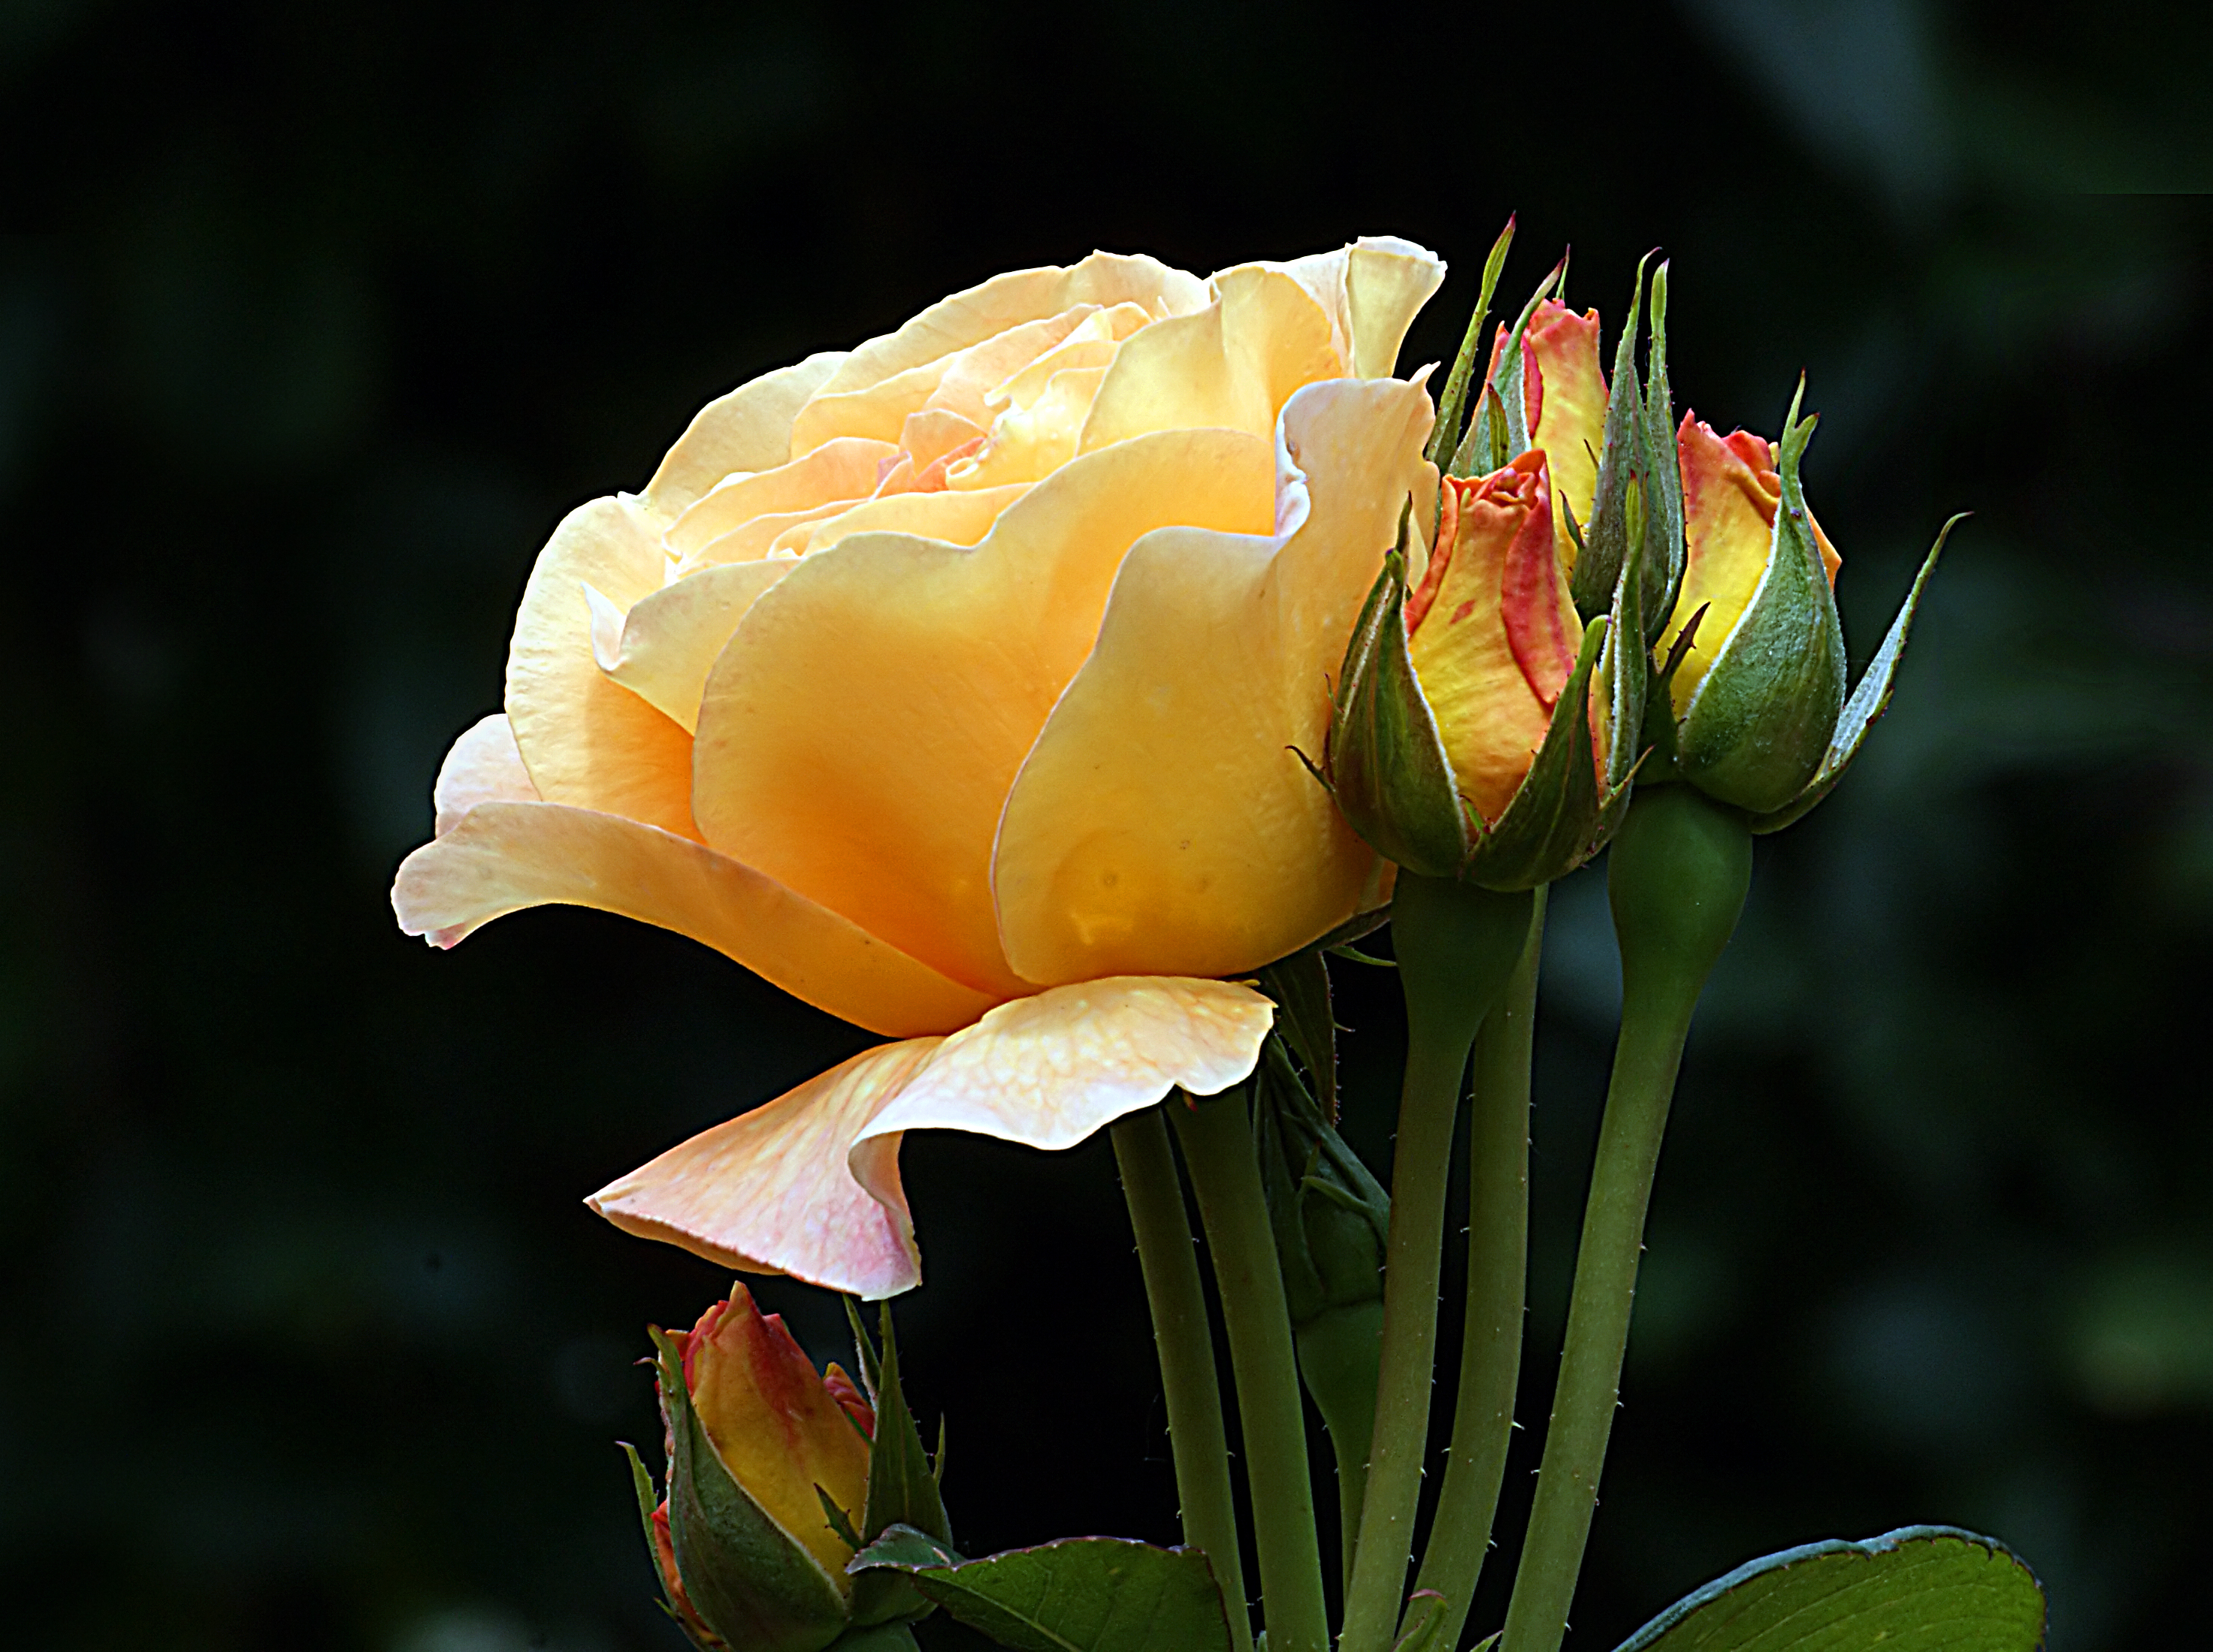
nature, blossom, plant, photography, leaf, flower, petal, rose, green, botany, yellow, flora, wildflower, flowers, close up, roses, gardens, blooms, florals, bud, burmastarrose, macro photography, flowering plant, garden roses, rose family, plant stem, land plant